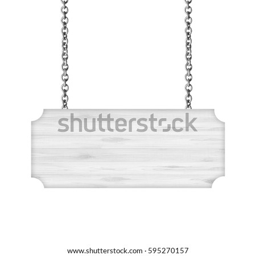
sign hanging on a chain isolated on white